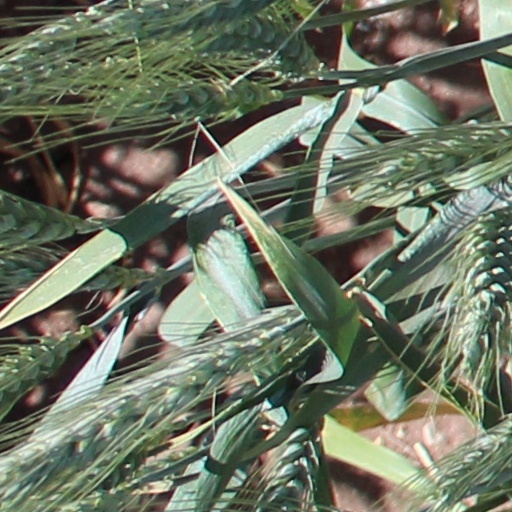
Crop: wheat